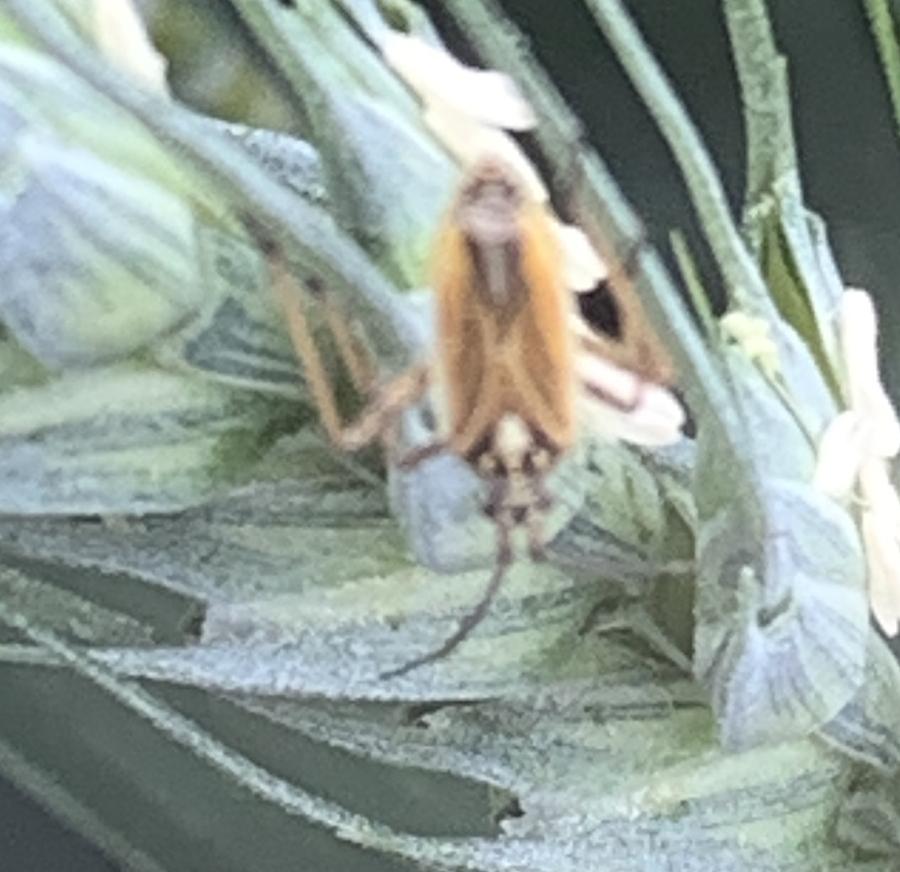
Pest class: lygus_bug